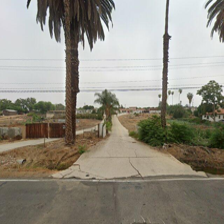
Label: streetView